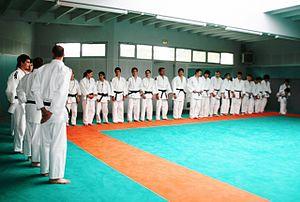
Français
Bressuire est une commune du centre-ouest de la France, située dans le département des Deux-Sèvres dont elle est l'une des deux sous-préfectures, au sein de la région Nouvelle-Aquitaine.